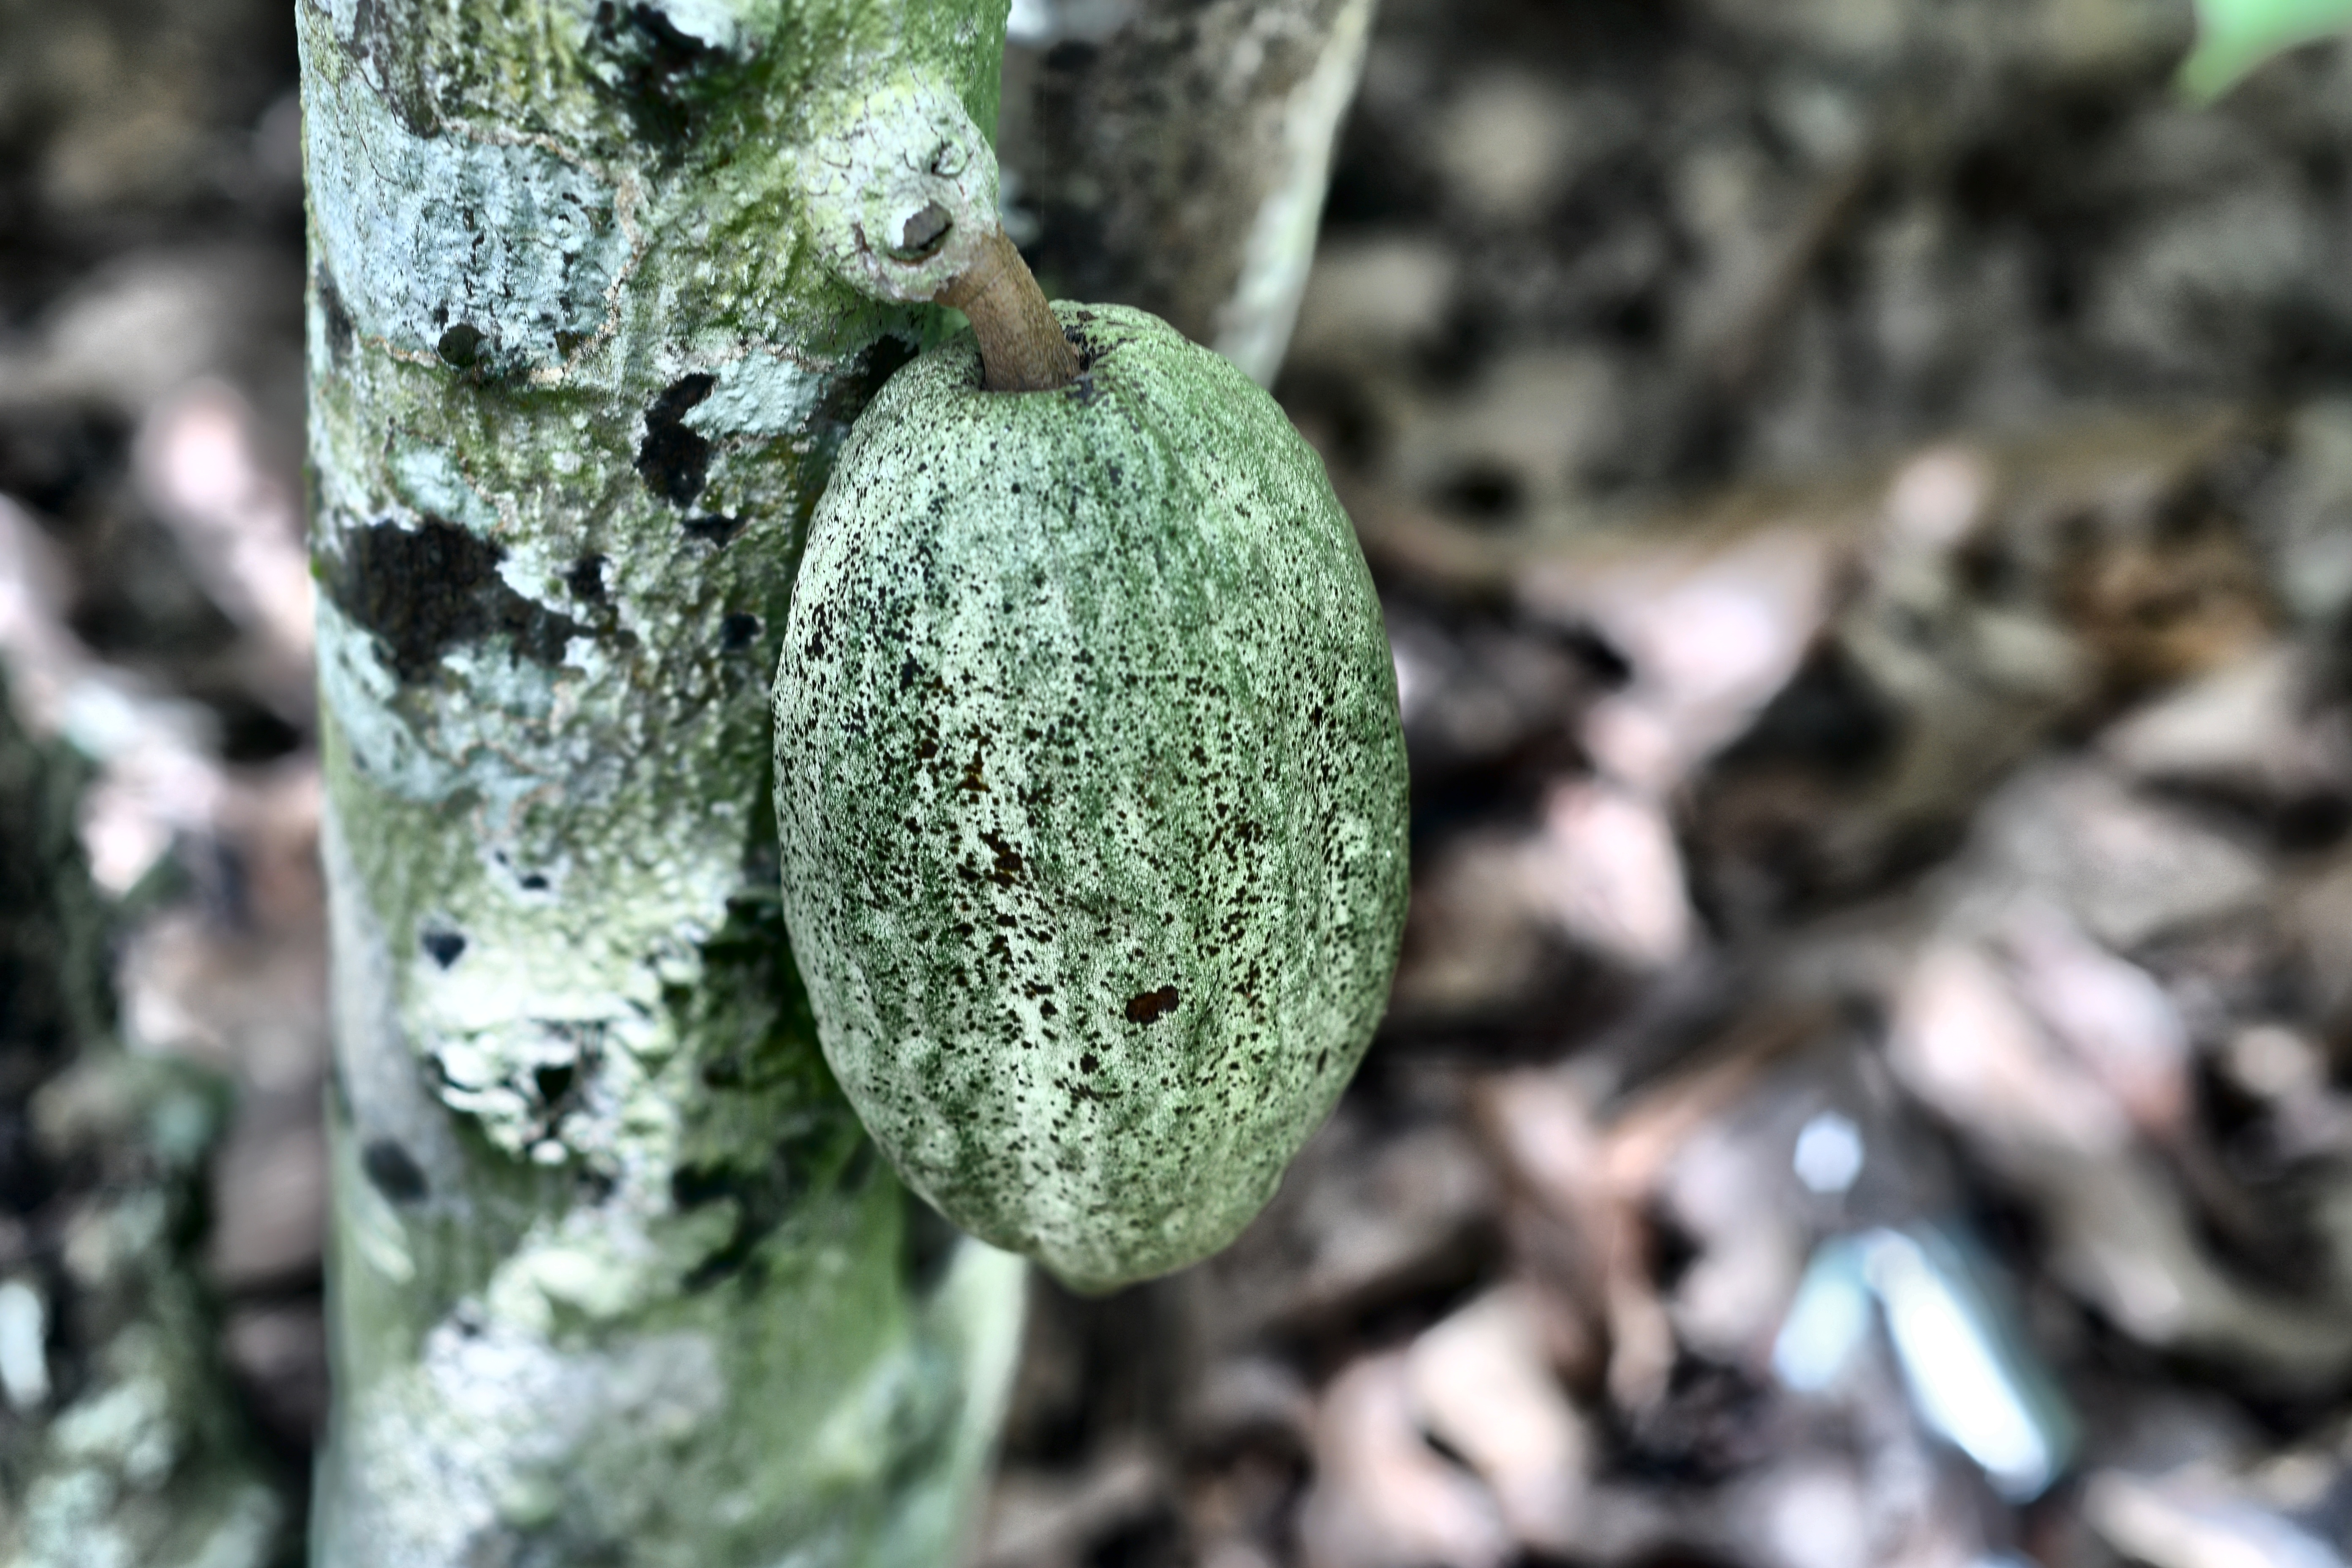
Maturity: unmature
Variety: Amelonado